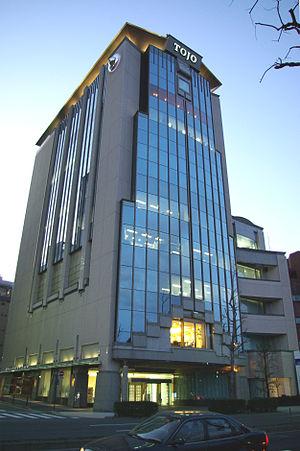
Tokyo Metropolitan Television Broadcasting Corporation, plus communément appelée Tokyo MX, nom dérivée du nom de la licence JOMX-TV accordée par le Ministre japonais des Affaires intérieures et des Communications, est la seule chaine de télévision commerciale diffusée uniquement à Tokyo. Tokyo MX a été fondé le 30 avril 1993, et les premières diffusions ont commencé le 1ᵉʳ novembre 1995. Les principaux actionnaires sont le Gouvernement métropolitain de Tokyo et Sony.